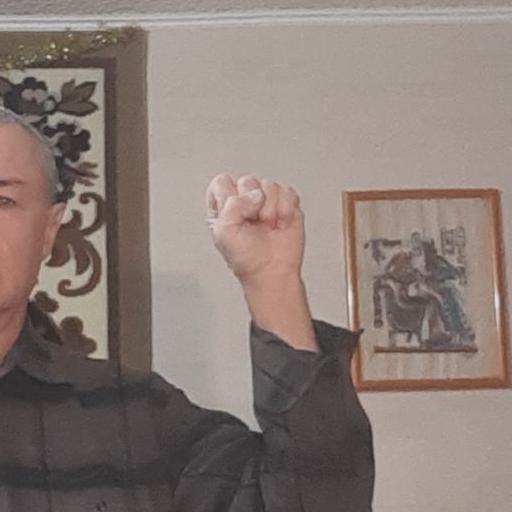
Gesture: fist